Sixteen Candles

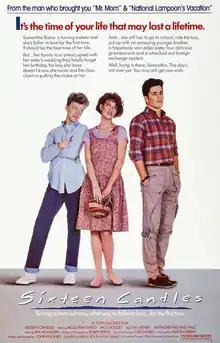
Theatrical release poster

Sixteen Candles is a 1984 American coming-of-age teen comedy film starring Molly Ringwald, Michael Schoeffling, and Anthony Michael Hall. Written and directed by John Hughes in his directorial debut, it was the first in a string of films Hughes would direct, centering on teenage life. The film follows newly 16-year-old Samantha Baker (Ringwald), who deals with a seemingly unrequited crush on high school senior Jake Ryan (Schoeffling) while also being pursued by freshman Ted “The Geek” Farmer (Hall).